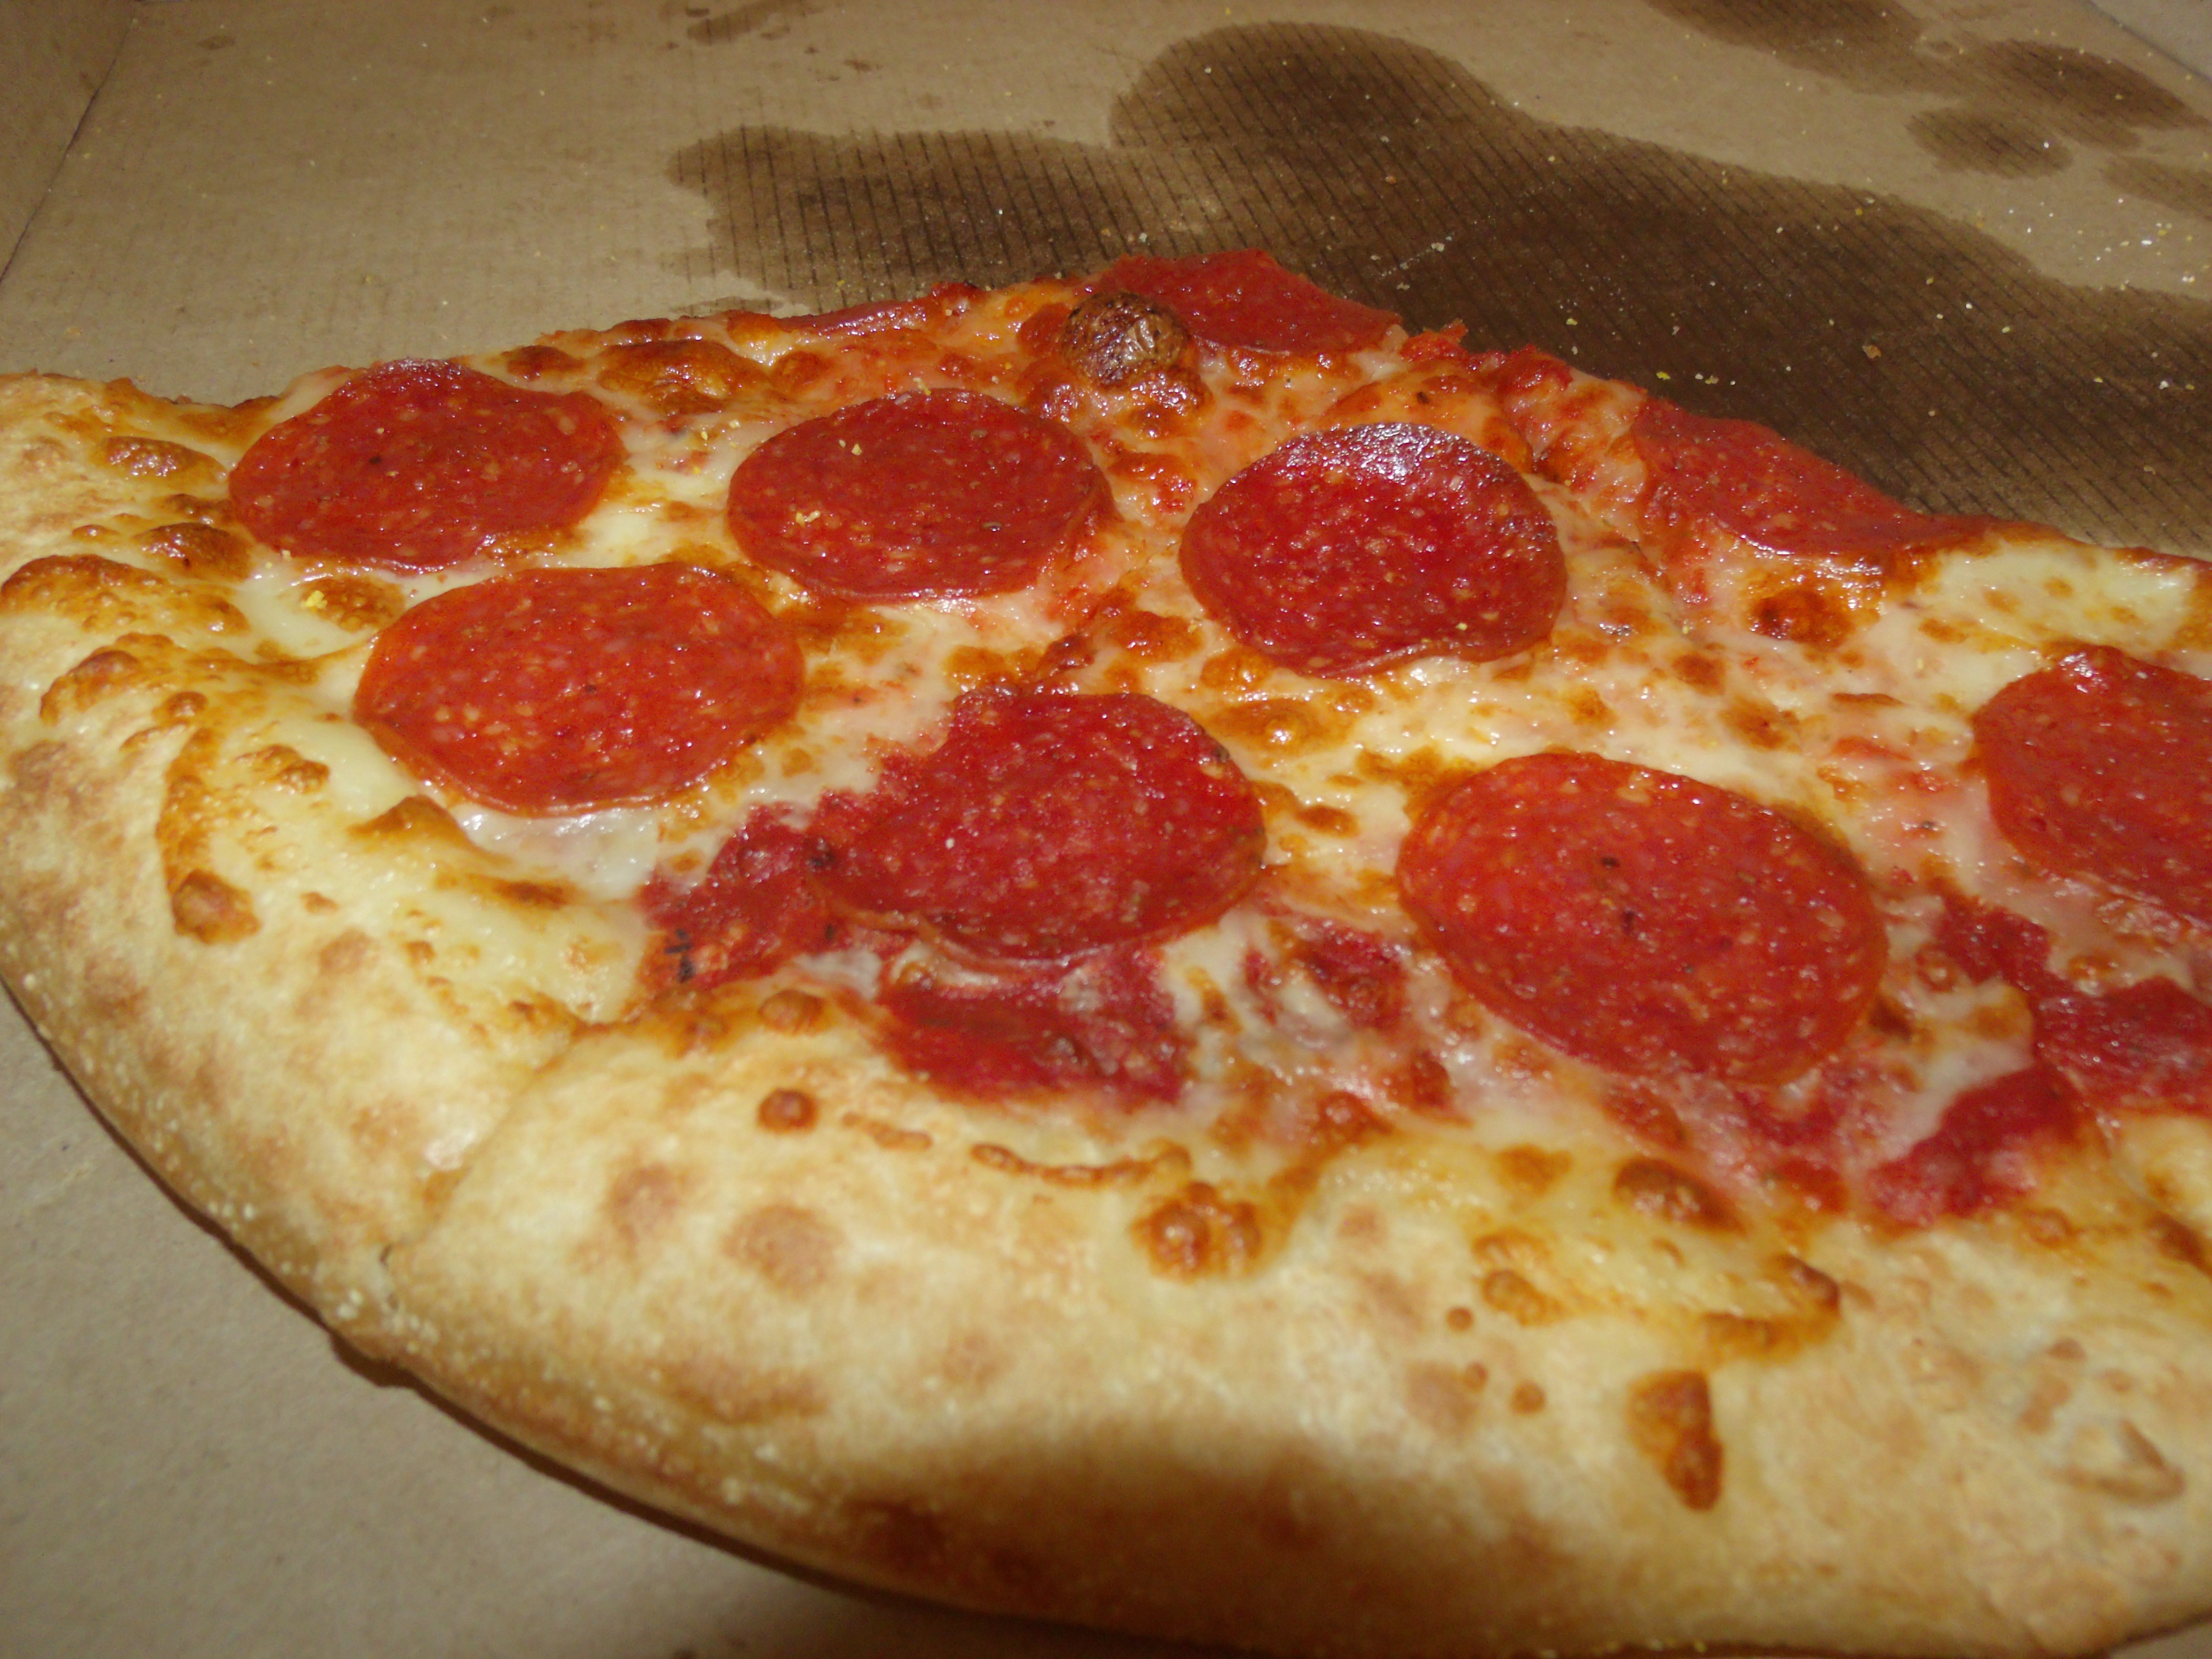
dish, food, meat, cuisine, pizza, cheese, tomato, pepperoni, italian, mozzarella, italian food, tarte flamb e, pizza cheese, european food, sicilian pizza